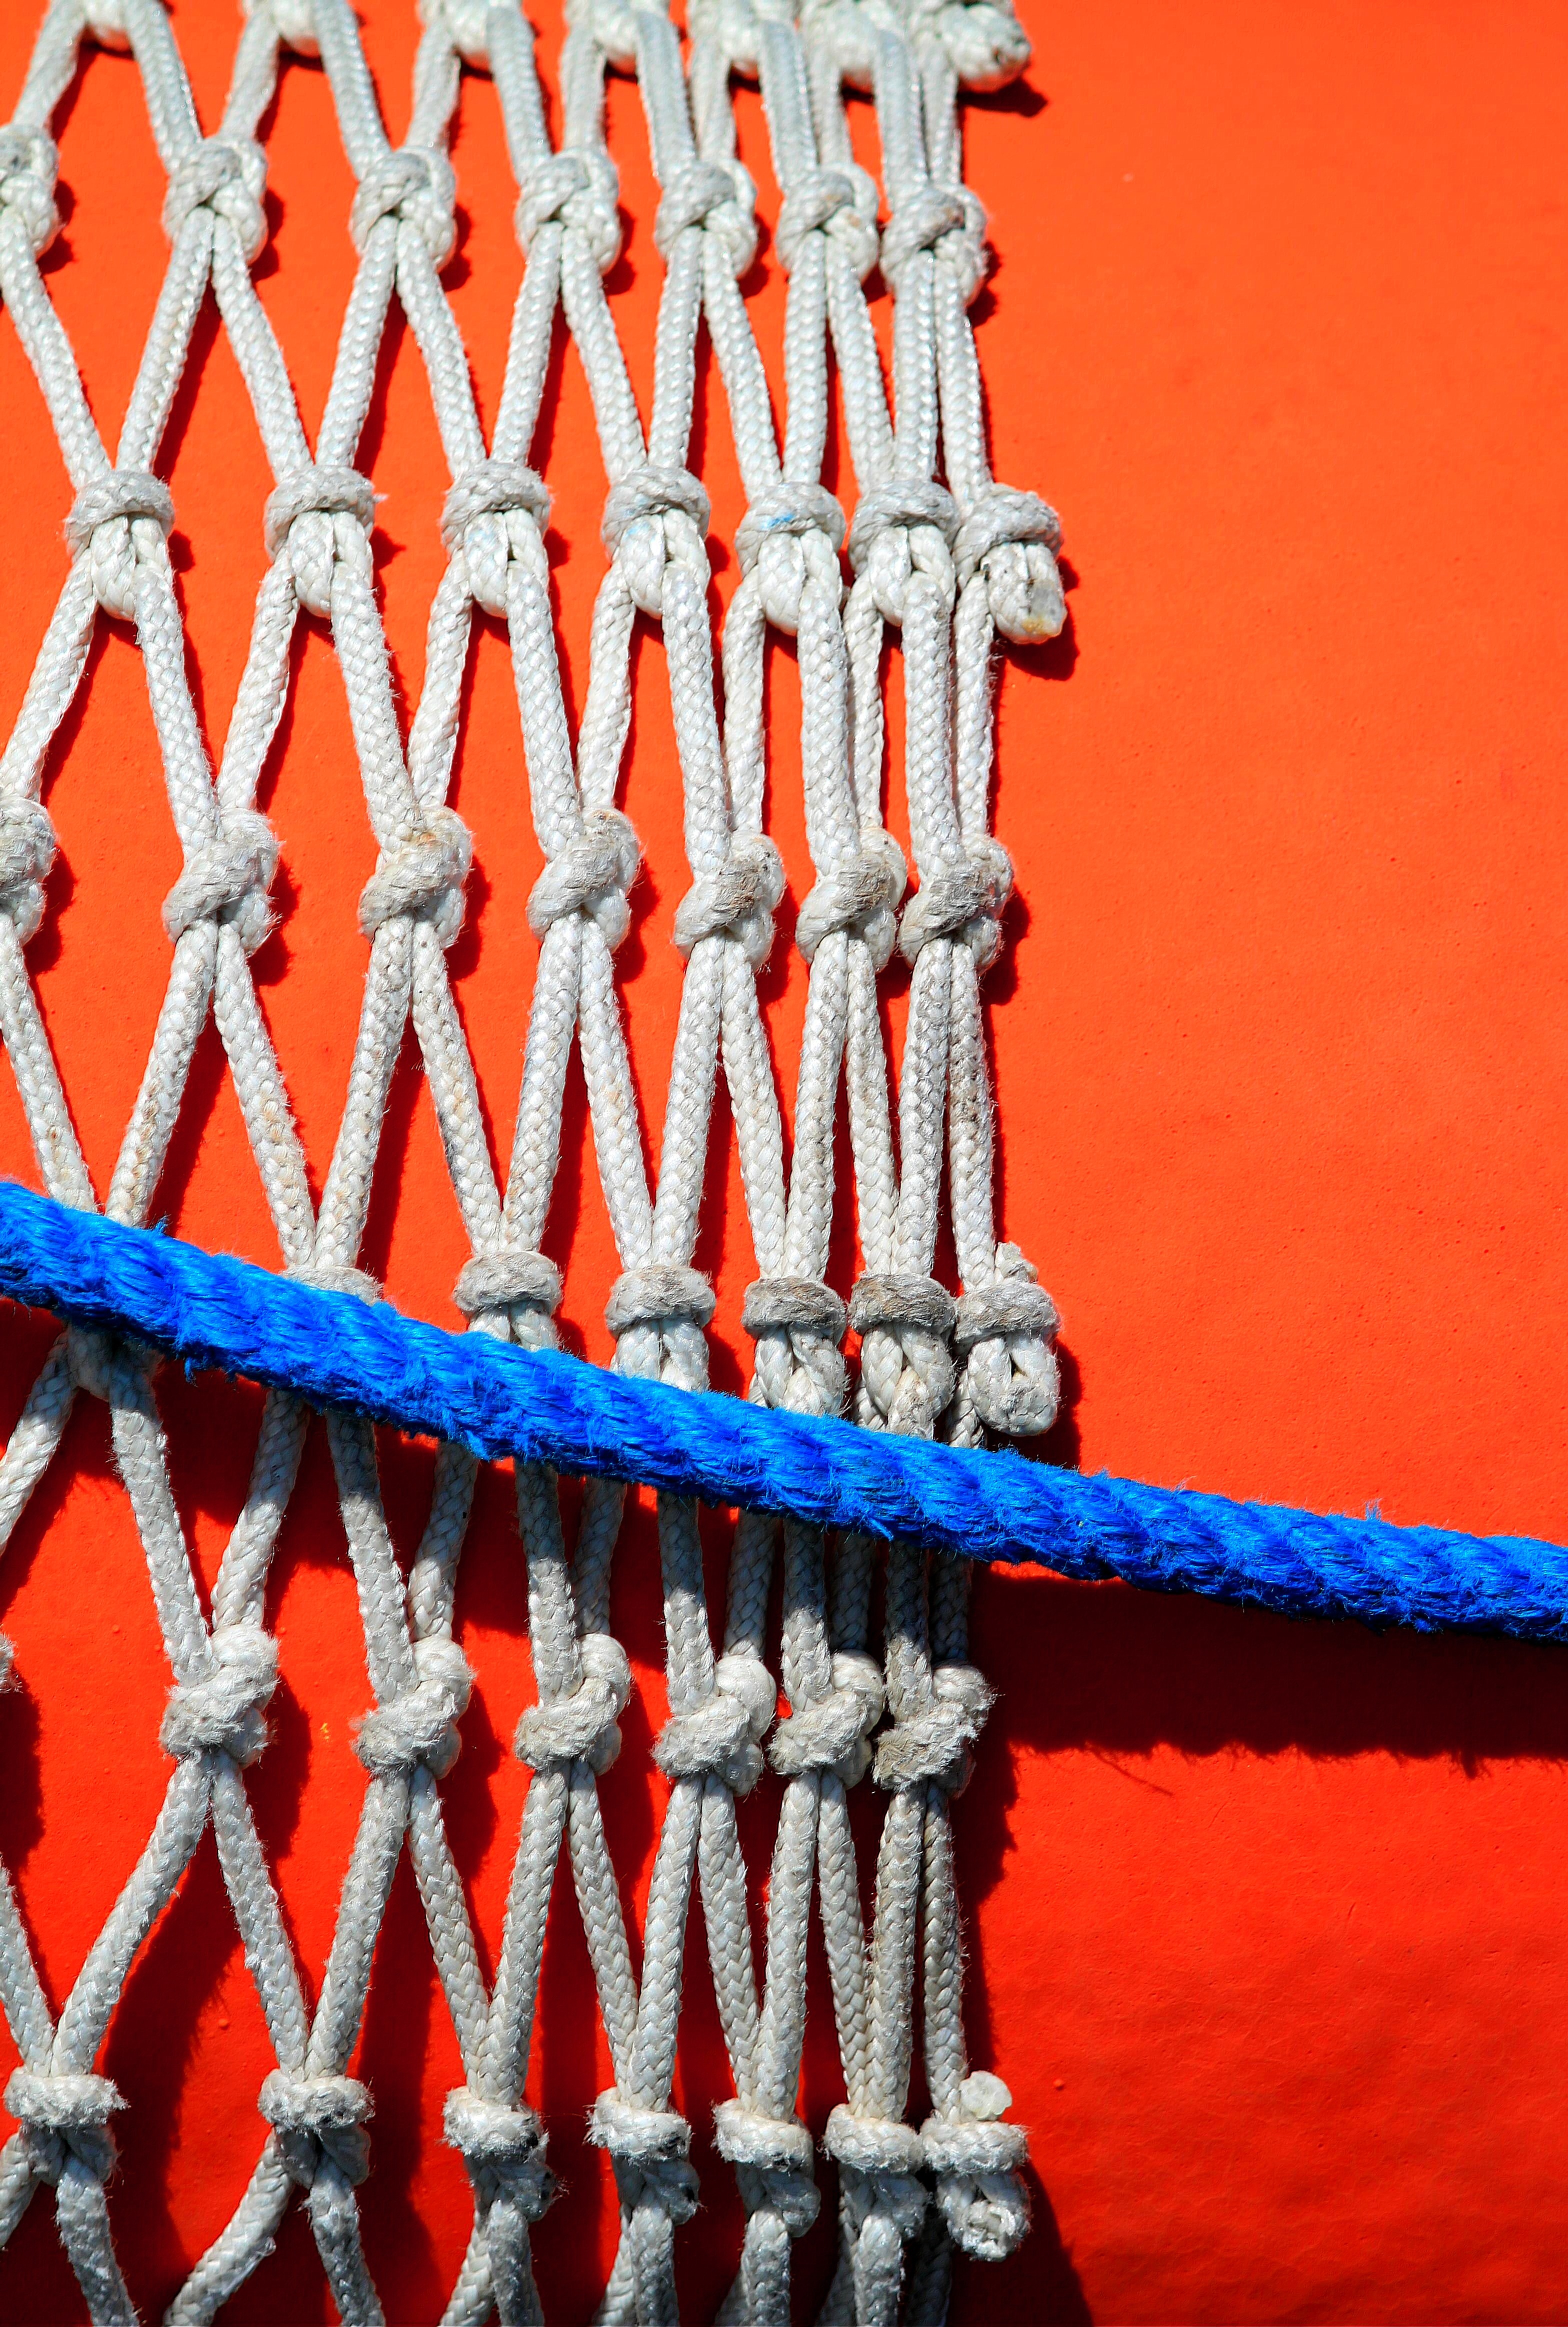
coast, rope, white, orange, pattern, line, red, color, holiday, blue, marina, port, colorful, leisure, close, still life, close up, textile, pontoon, art, holidays, leash, accessories, still, thaw, shipping, maritime, ropes, anchorage, network, yachts, kai, ship accessories, festmacherleine, boje, guy ropes